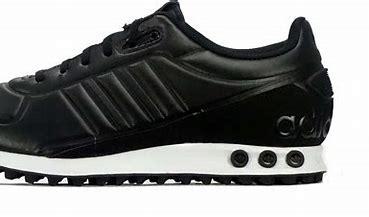
Brand: Adidas
Model: La Ii